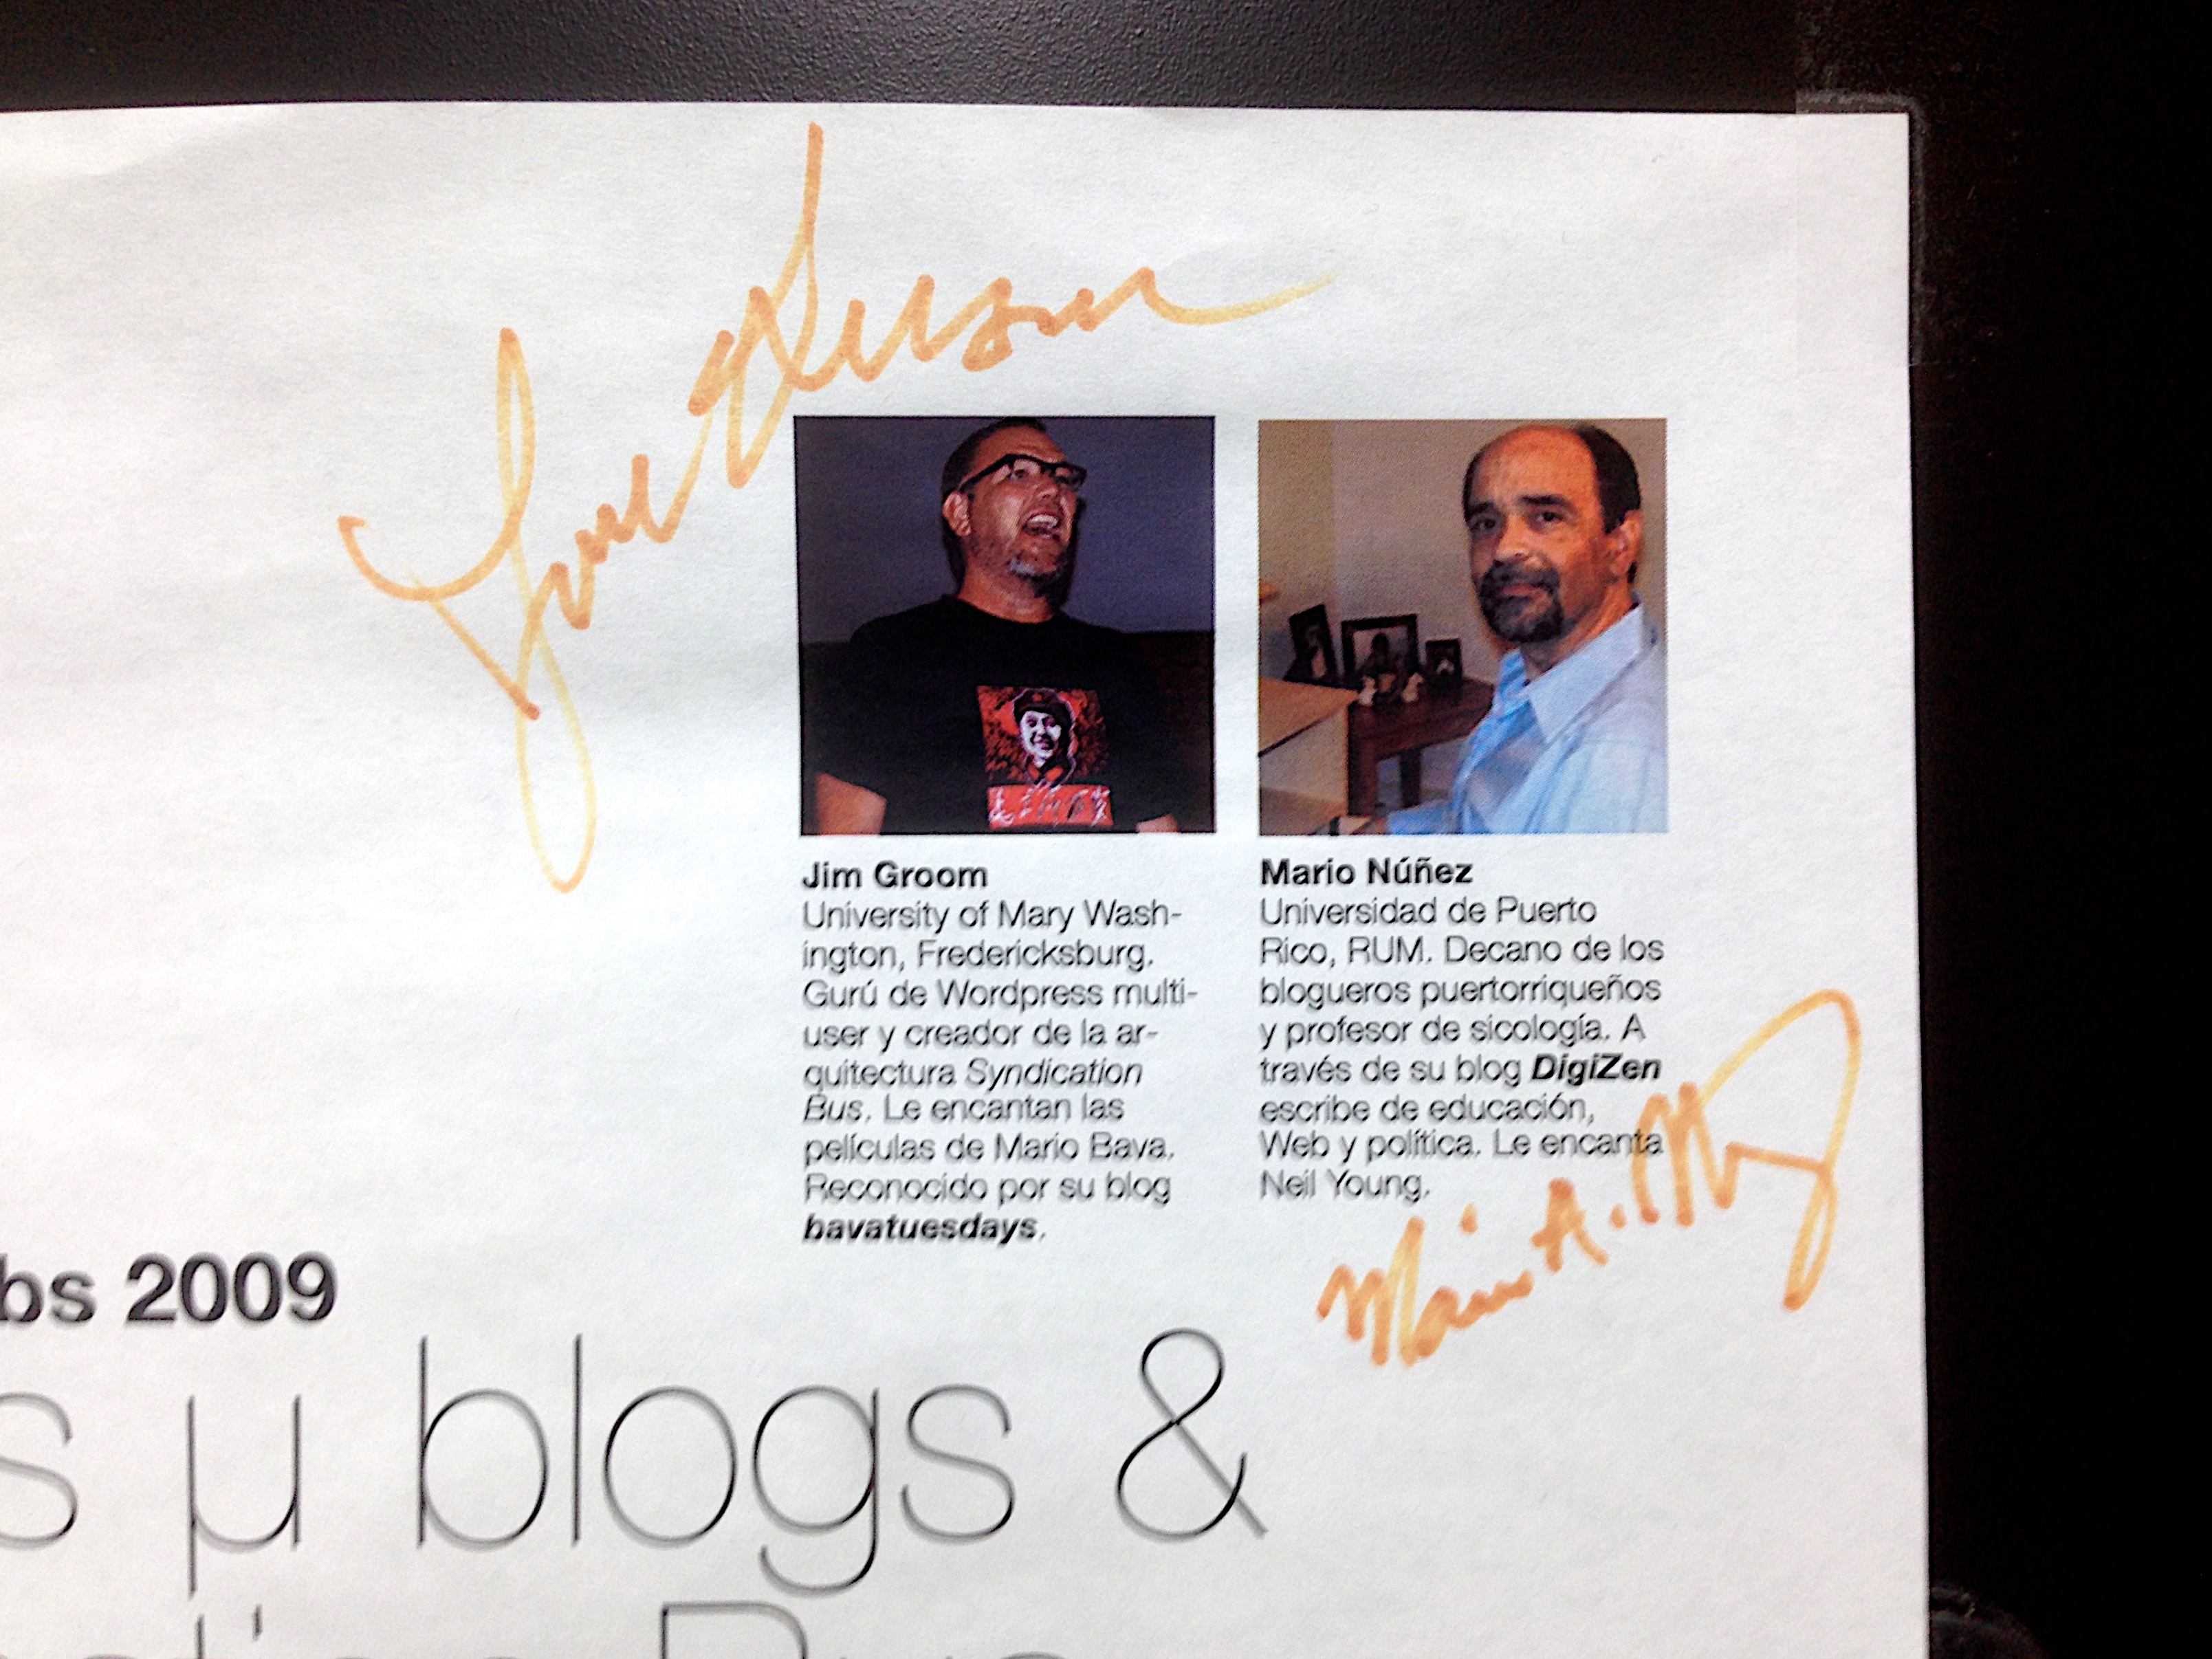
advertising, brand, font, text, poster, calligraphy, presentation